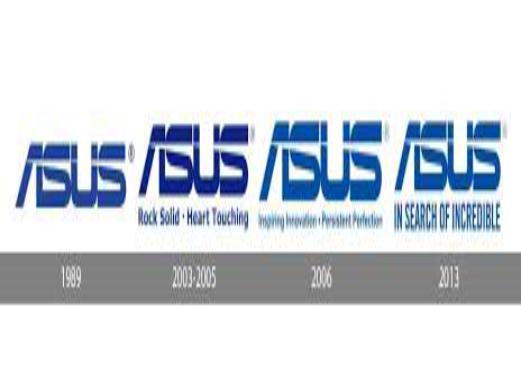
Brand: ASUS
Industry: Electronic